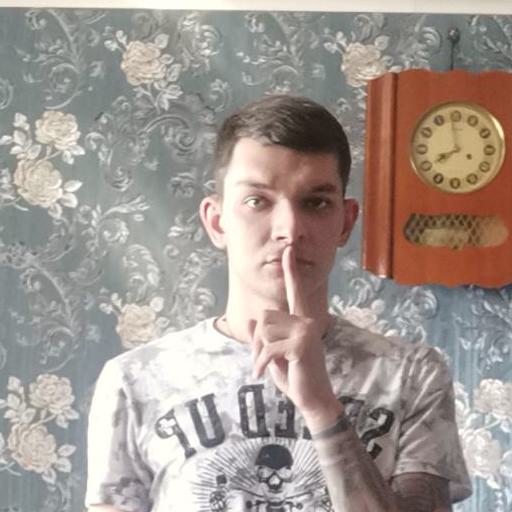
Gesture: mute